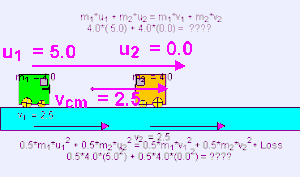
Applet Java présentant un exemple de collision parfaitement inélastique 1-D. Ici, m1= 4 kg, u1=5 m/s, m2= 4 kg et u2= 0 m/s.